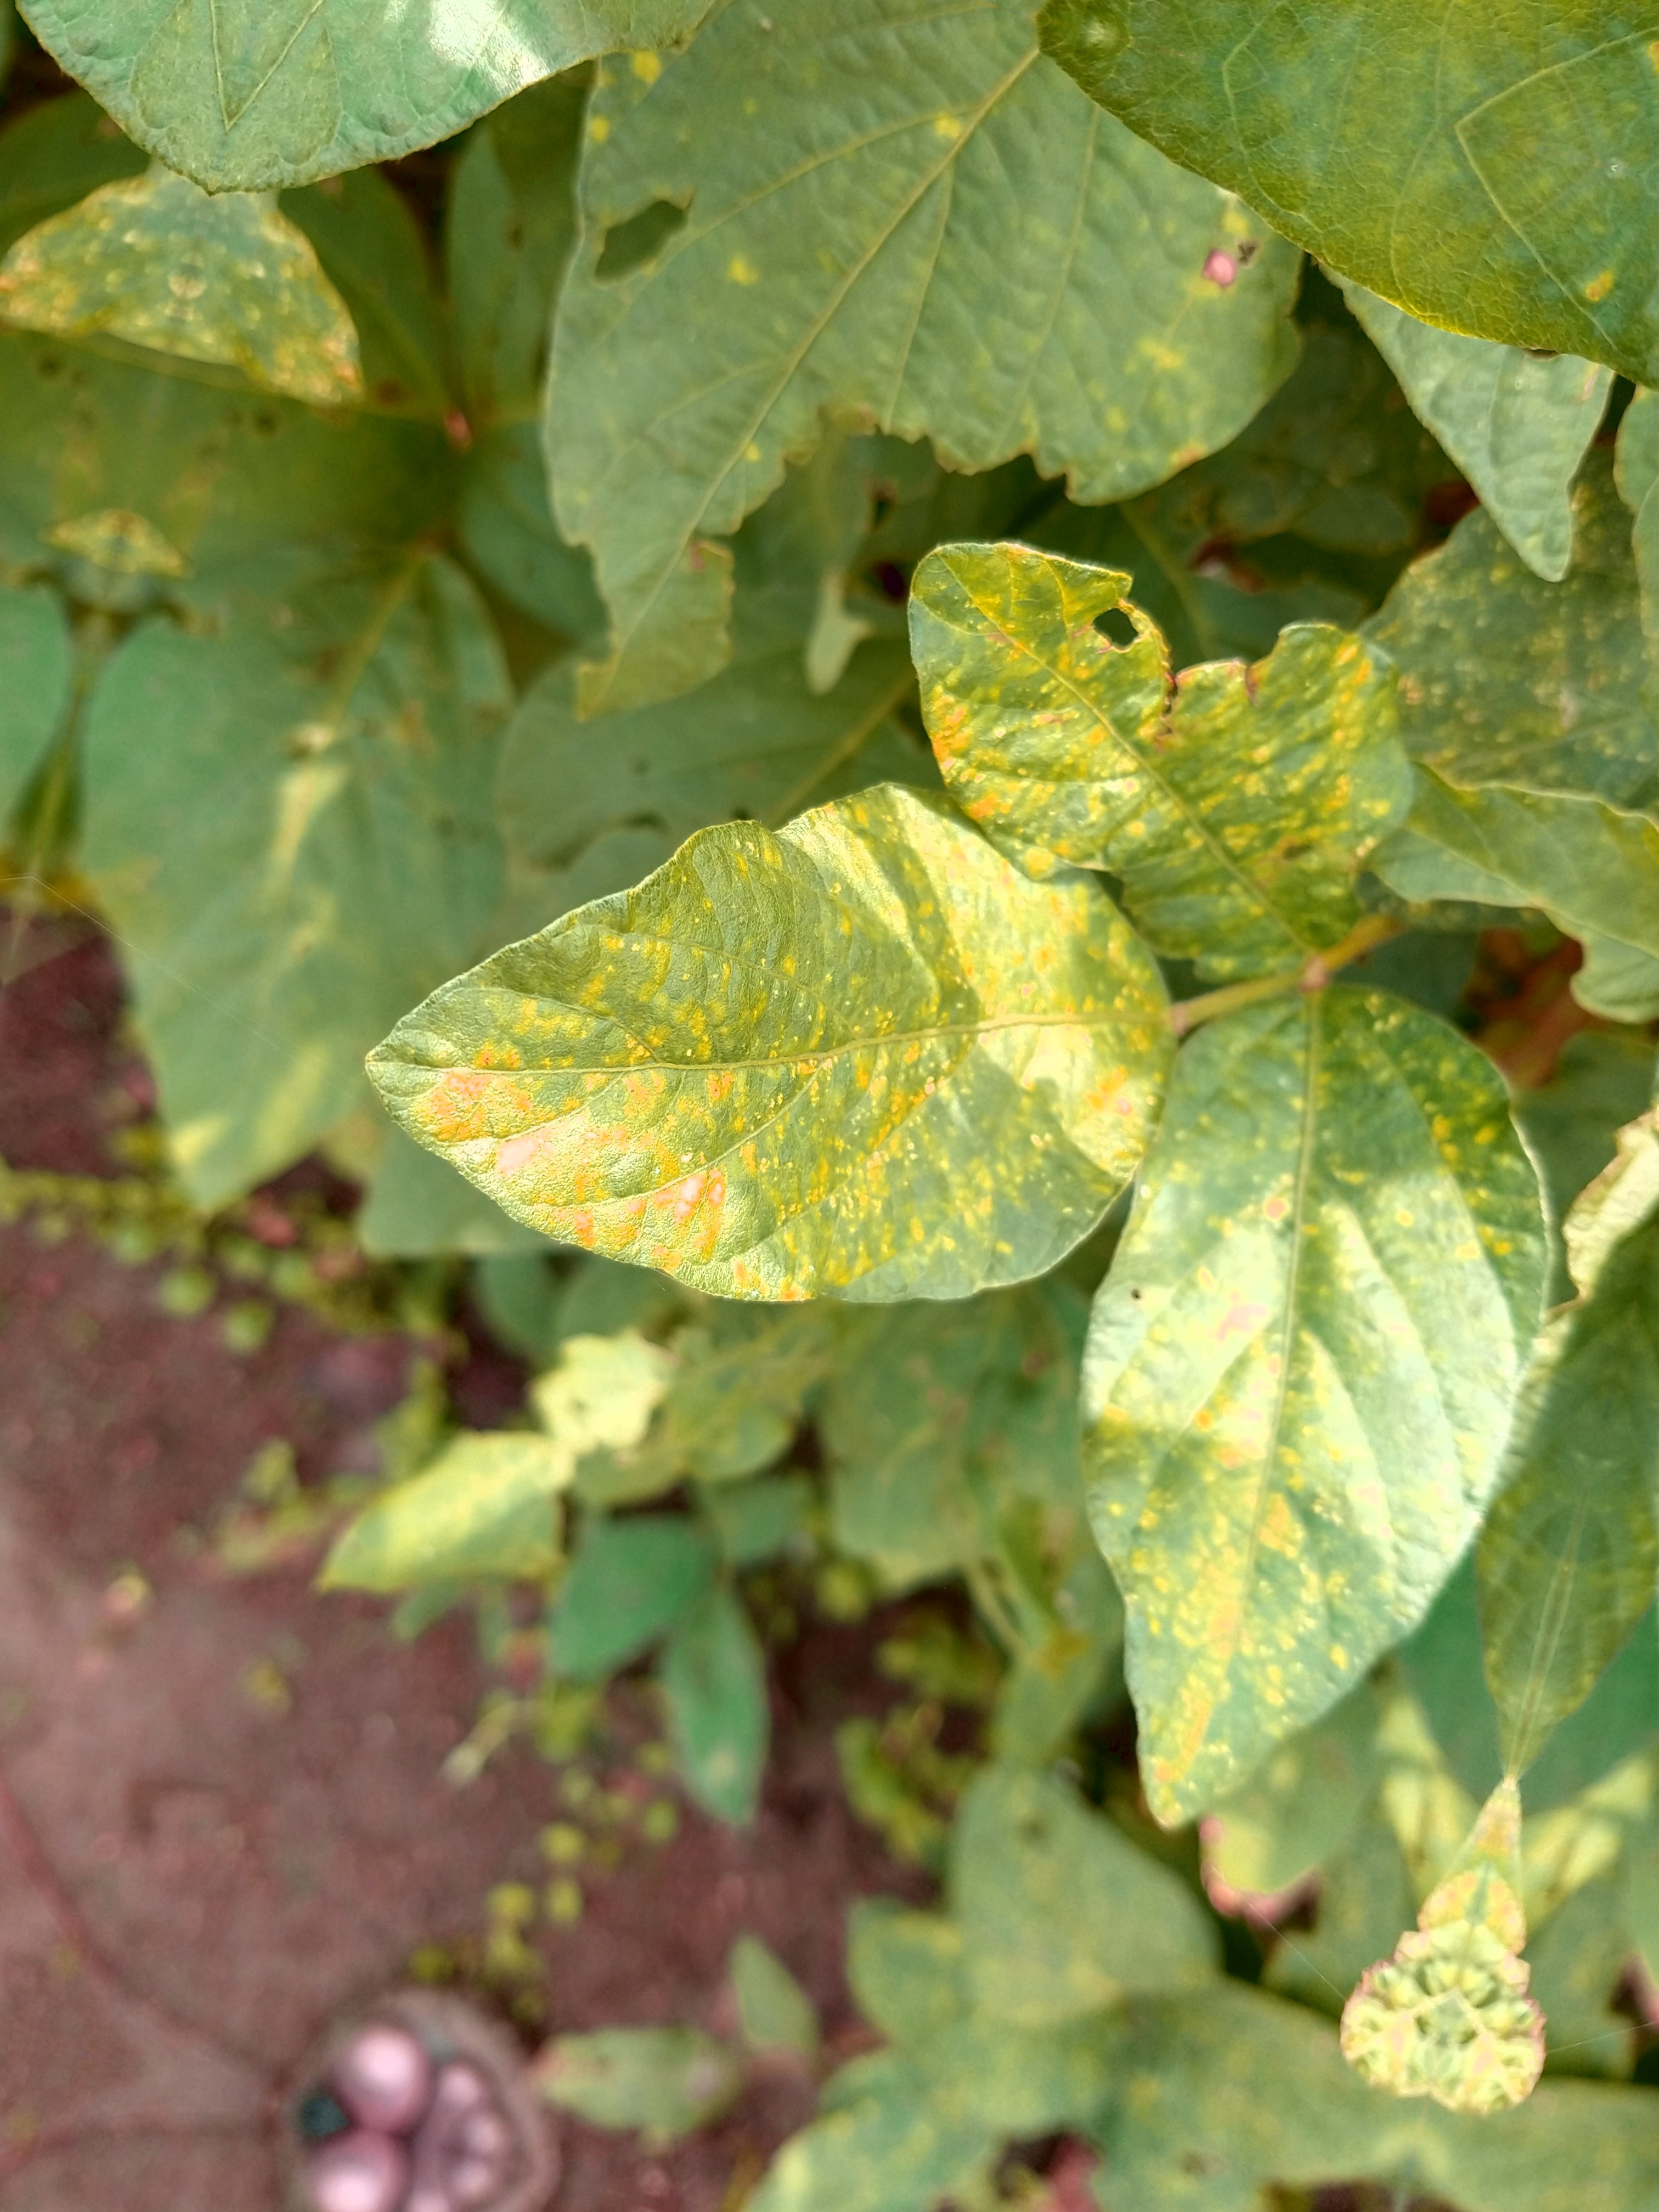
Label: Disease